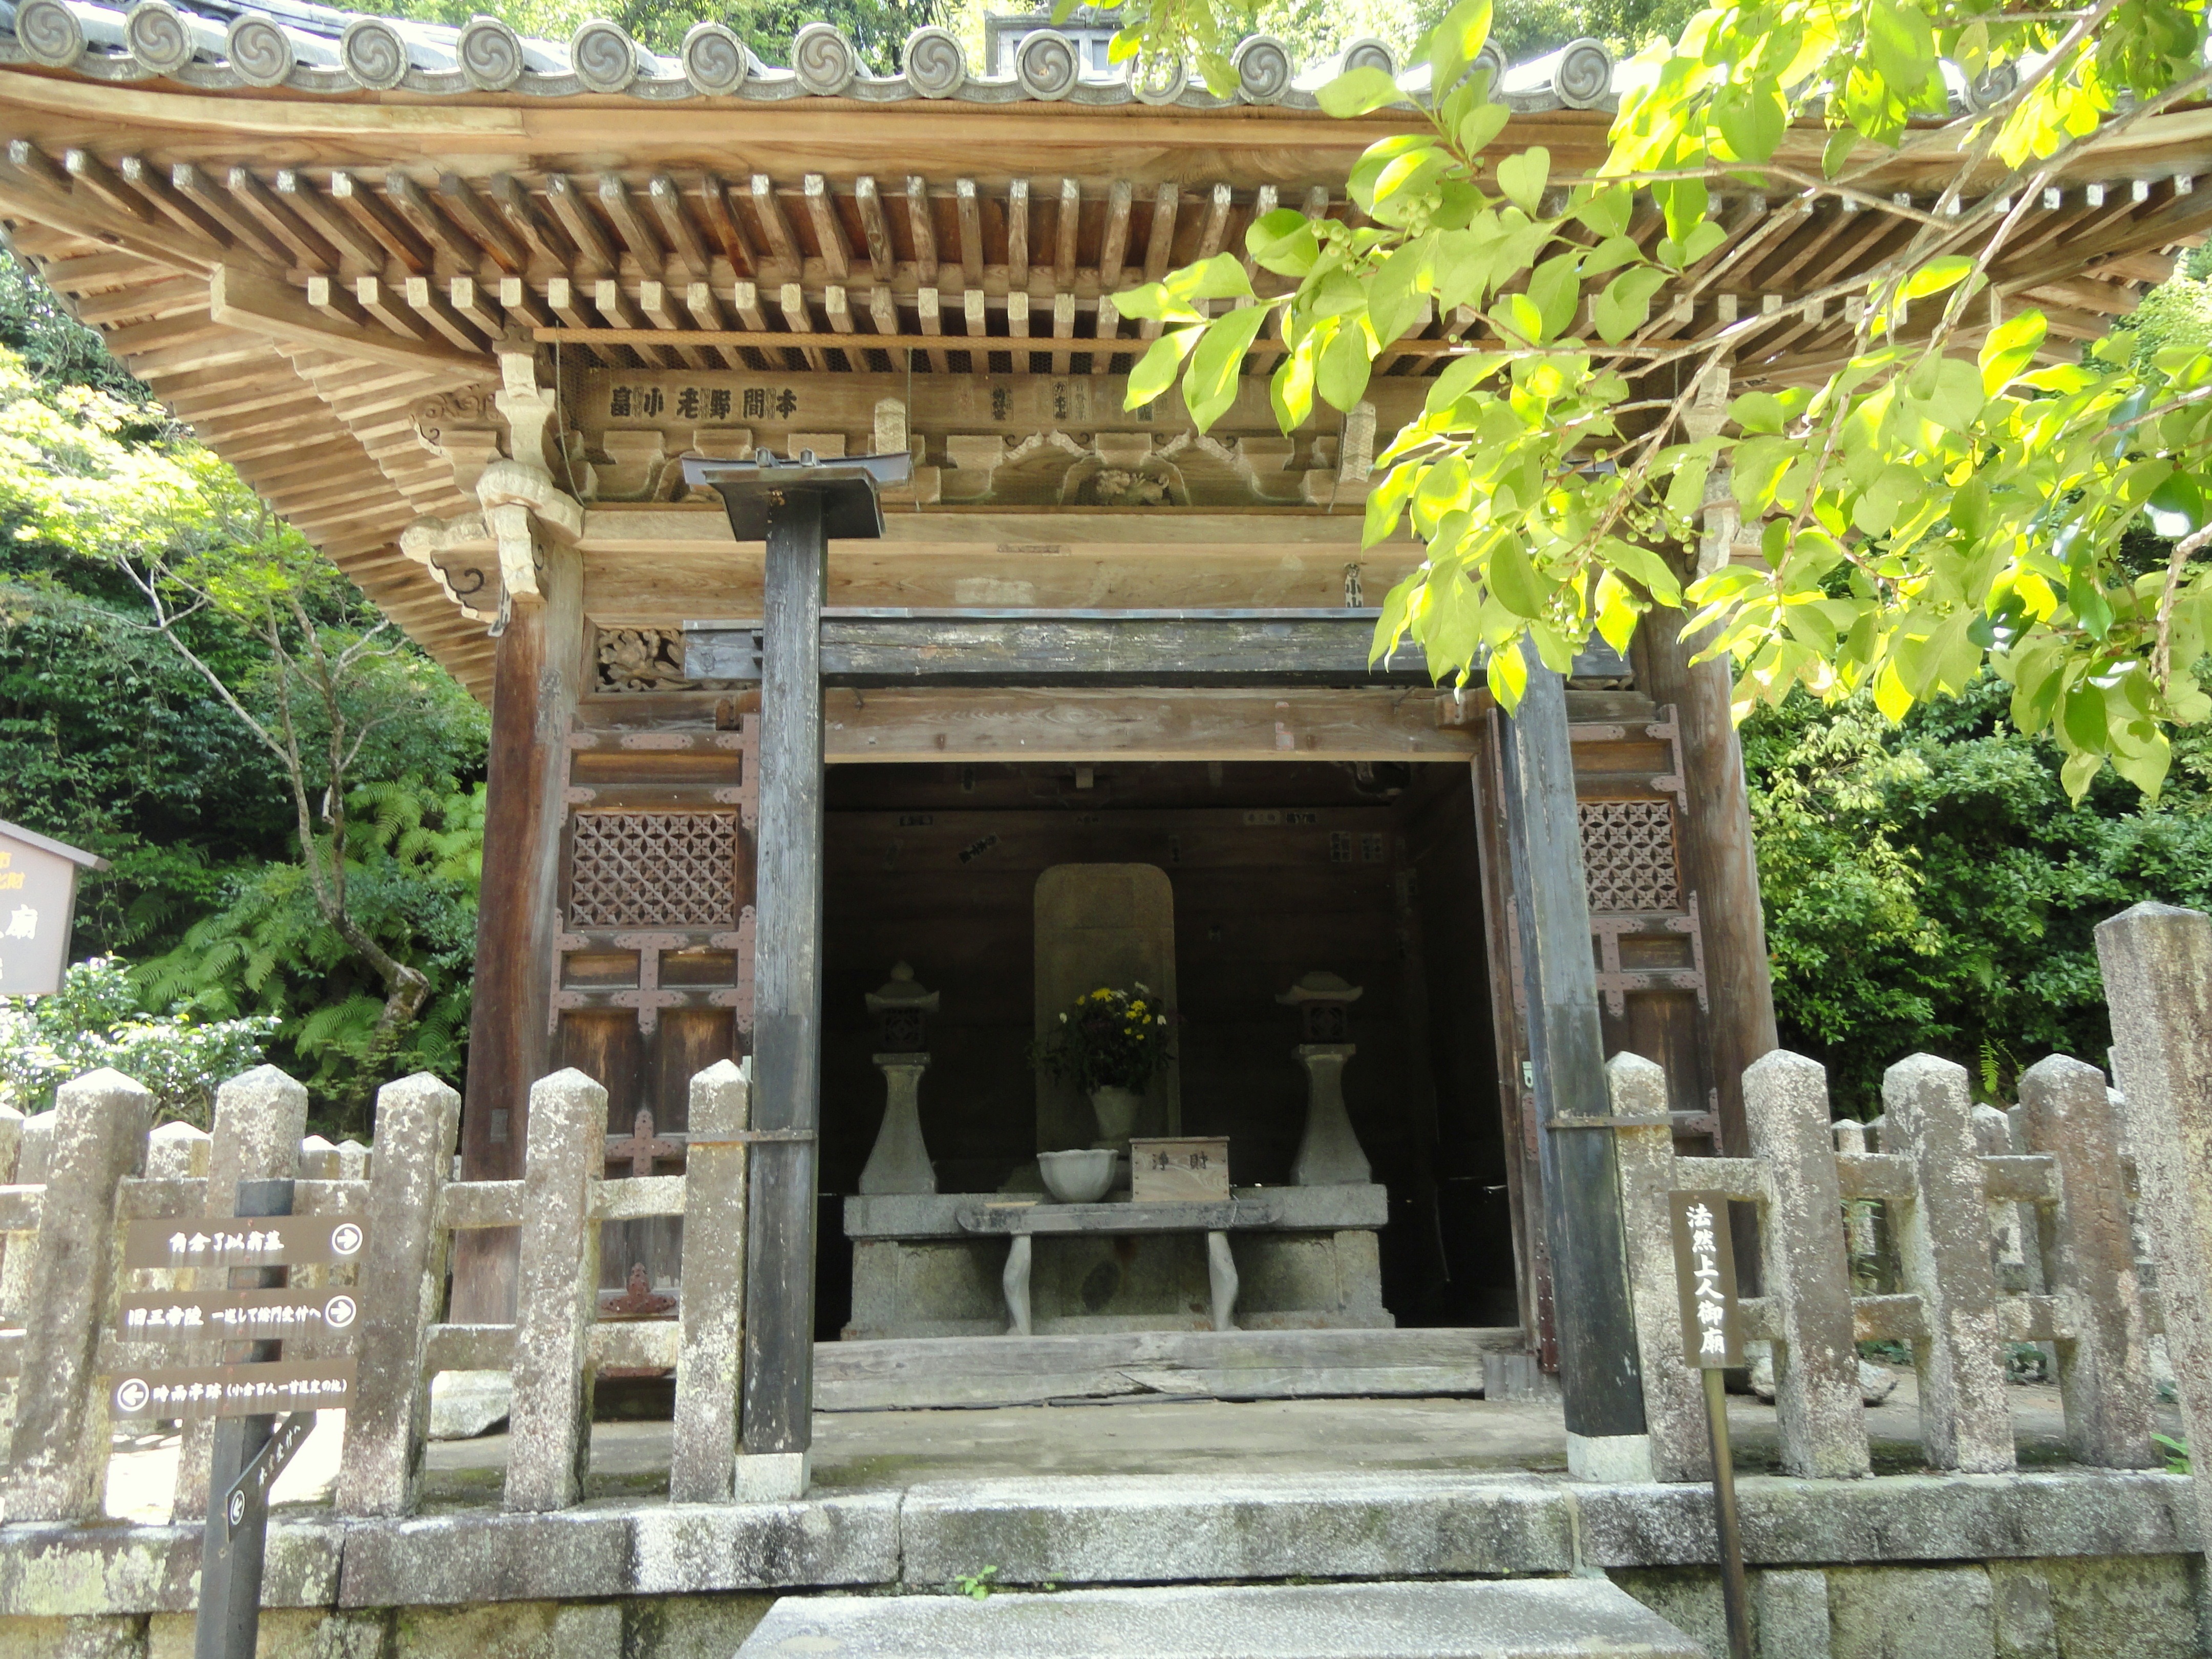
nature, architecture, building, palace, summer, spring, religion, garden, japan, place of worship, trees, outside, temple, faith, pavilion, shrine, kyoto, estate, ancient history, shinto shrine, outdoor structure, nisonin